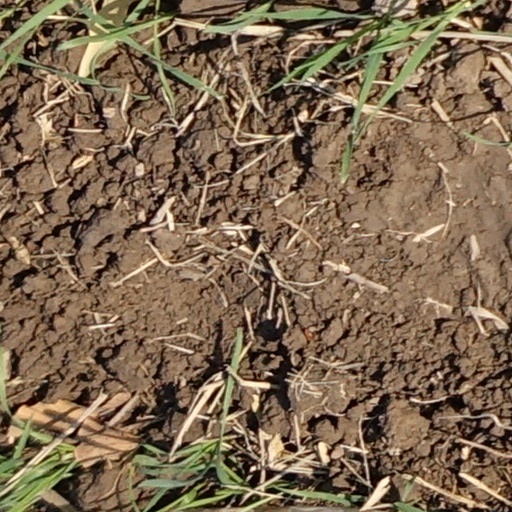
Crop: wheat